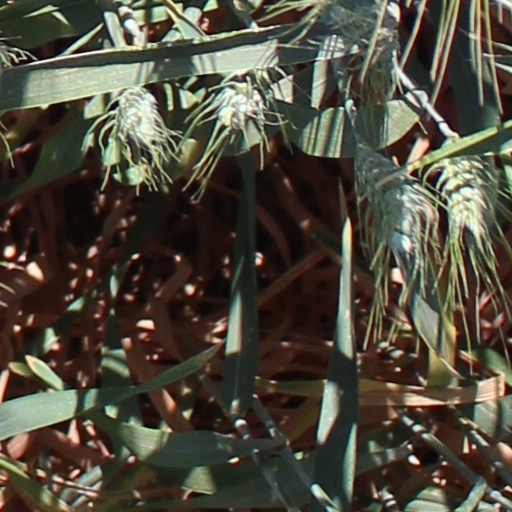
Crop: wheat